Center for Catholic Studies

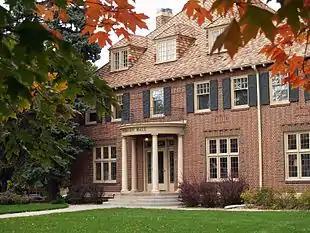
Sitzmann Hall, home of the Center for Catholic Studies at the University of St. Thomas

The Center for Catholic Studies and the Department of Catholic Studies are part of the UST's College of Arts and Sciences. They maintain a special relationship with the School of Law, the Opus College of Business, Campus Ministry, and the St. John Vianney Seminary.